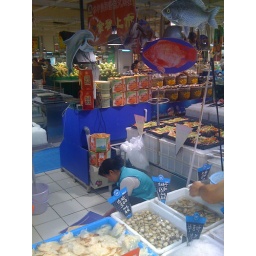
I'm not sure that hanging a dolphin sign above the fish section at the Carrefour in Shanghai